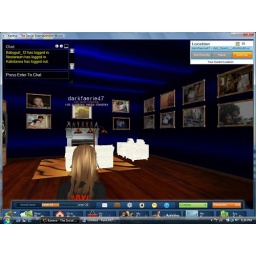
This is the family room,first floor of my manor home in kaneva,with photos of my family on the walls